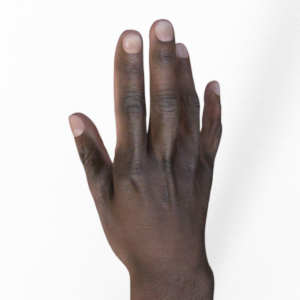
Label: paper